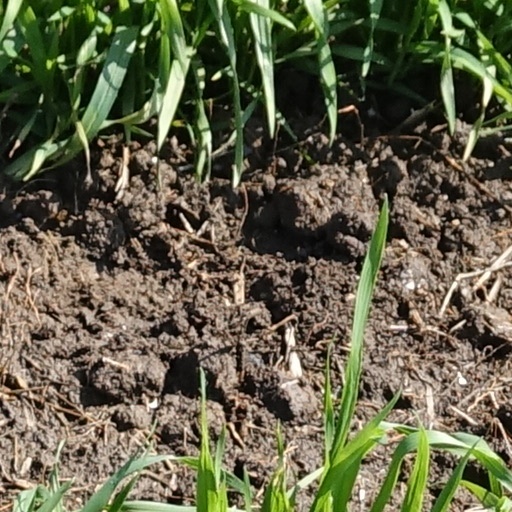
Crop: wheat